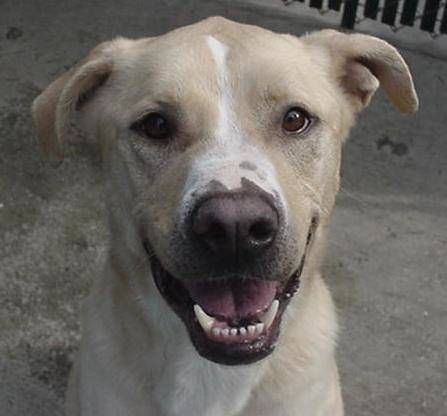
Label: dog